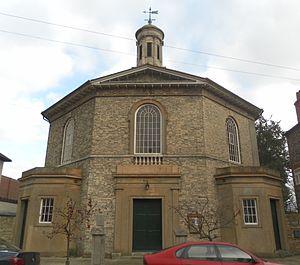
James Elmes était un architecte anglais, ingénieur civil et écrivain sur les arts.